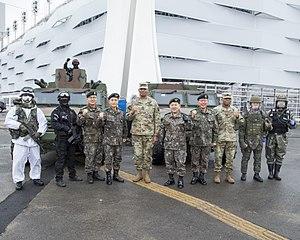
Les Jeux olympiques d'hiver de 2018, officiellement appelés les XXIIIᵉˢ Jeux olympiques d'hiver, se sont déroulés du 9 février au 25 février à PyeongChang en Corée du Sud, ville qui a été élue le 6 juillet 2011, à Durban en Afrique du Sud lors de la 123ᵉ session du Comité international olympique. Trois villes étaient candidates pour accueillir l'événement : Annecy, Munich et PyeongChang.